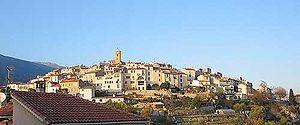
Gattières est une commune française située dans le département des Alpes-Maritimes, en région Provence-Alpes-Côte d'Azur. Le village tire son nom de gatieras car il se trouve au niveau d'un gué utilisé au moins depuis l'époque romaine.